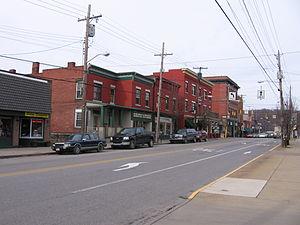
Zelienople est un borough situé au sud-ouest du comté de Butler, en Pennsylvanie, aux États-Unis. En 2010, il comptait une population de 3 812 habitants.